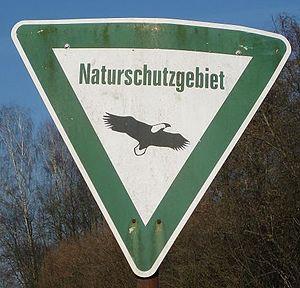
Réserve naturelle Versmolder Bruch à côté de Versmold, panneau indicateur